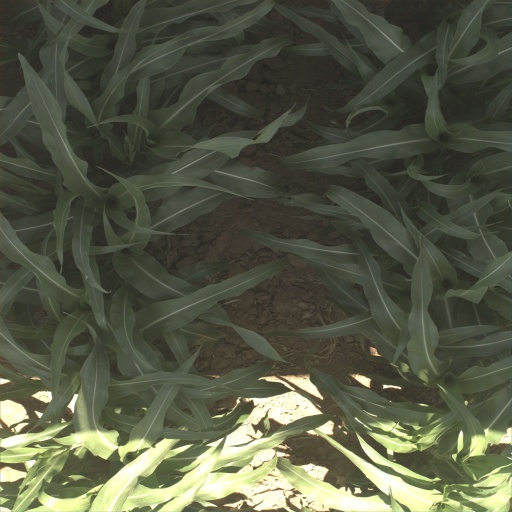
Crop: sorghum